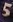
Number: 5